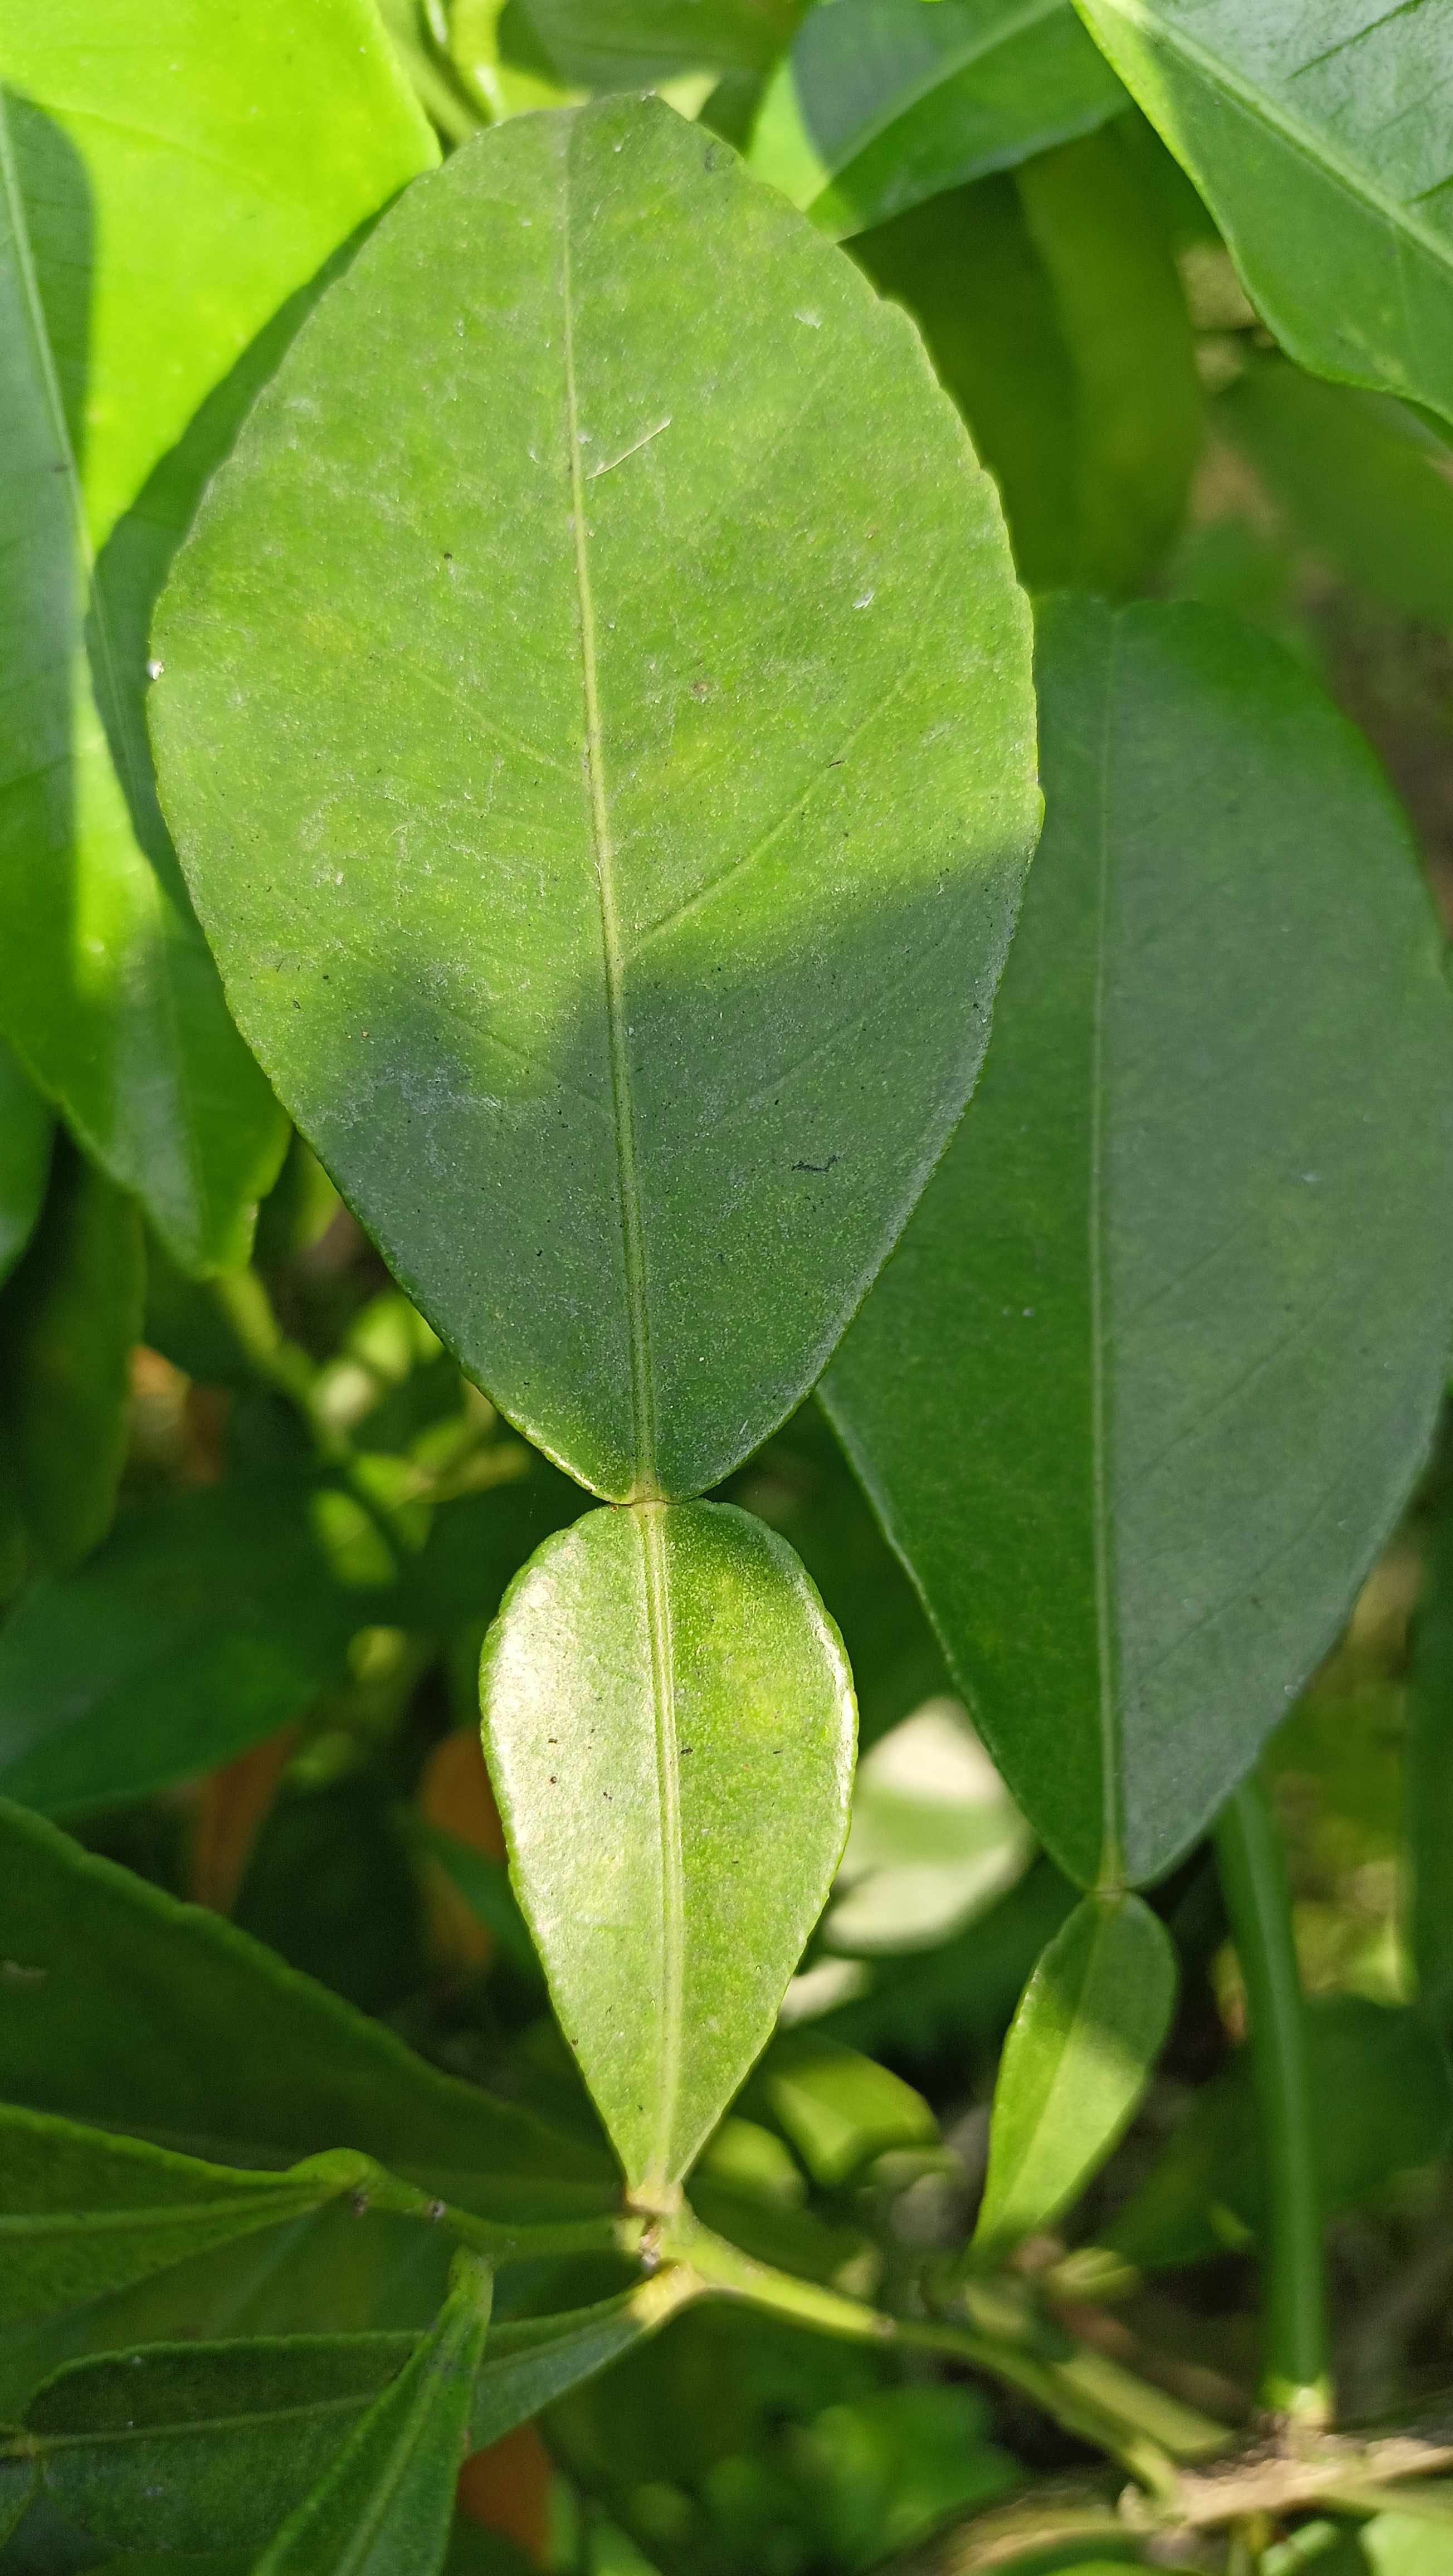
Mandarin leaf variety: Nagpuri